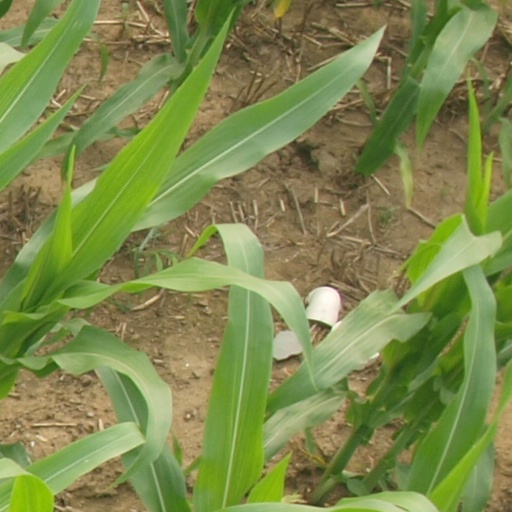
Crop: maize; corn